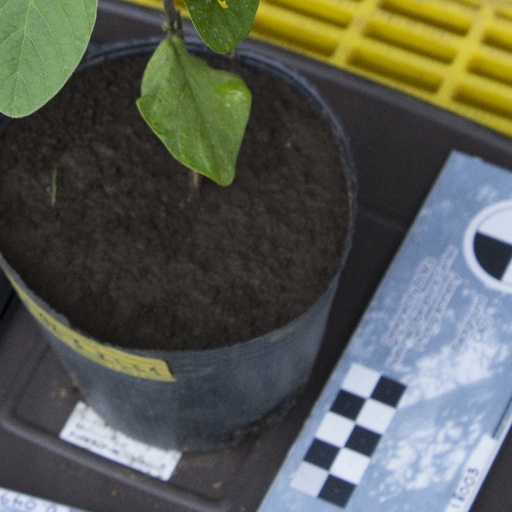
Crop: soybean